Code Orange (band)

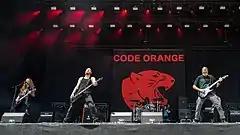
Code Orange at Rock im Park 2017

On January 10, 2020, the band released a music video for "Underneath", the first single from their fourth album, "Underneath". On February 7, 2020, they released a music video for their second single "Swallowing the Rabbit Whole". On March 9, 2020, the band released the third single "Sulfur Surrounding". An animated video directed by Eric Balderose, was released on March 9 along with the single.